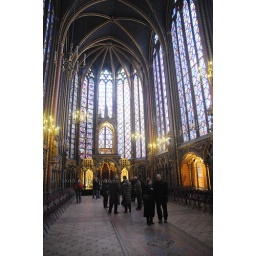
Ste-Chapelle with the most beautiful stained glass windows in Paris